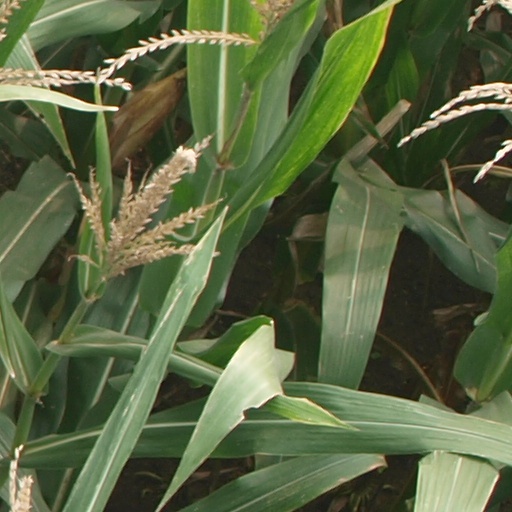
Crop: maize; corn